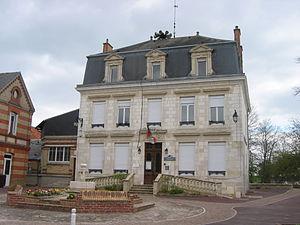
Mairie de St-Germainmont Ardennes France
Saint-Germainmont est une commune française, située dans le département des Ardennes en région Grand Est.